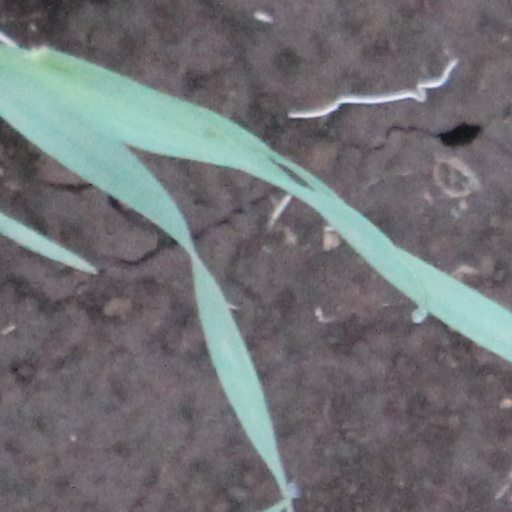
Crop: wheat